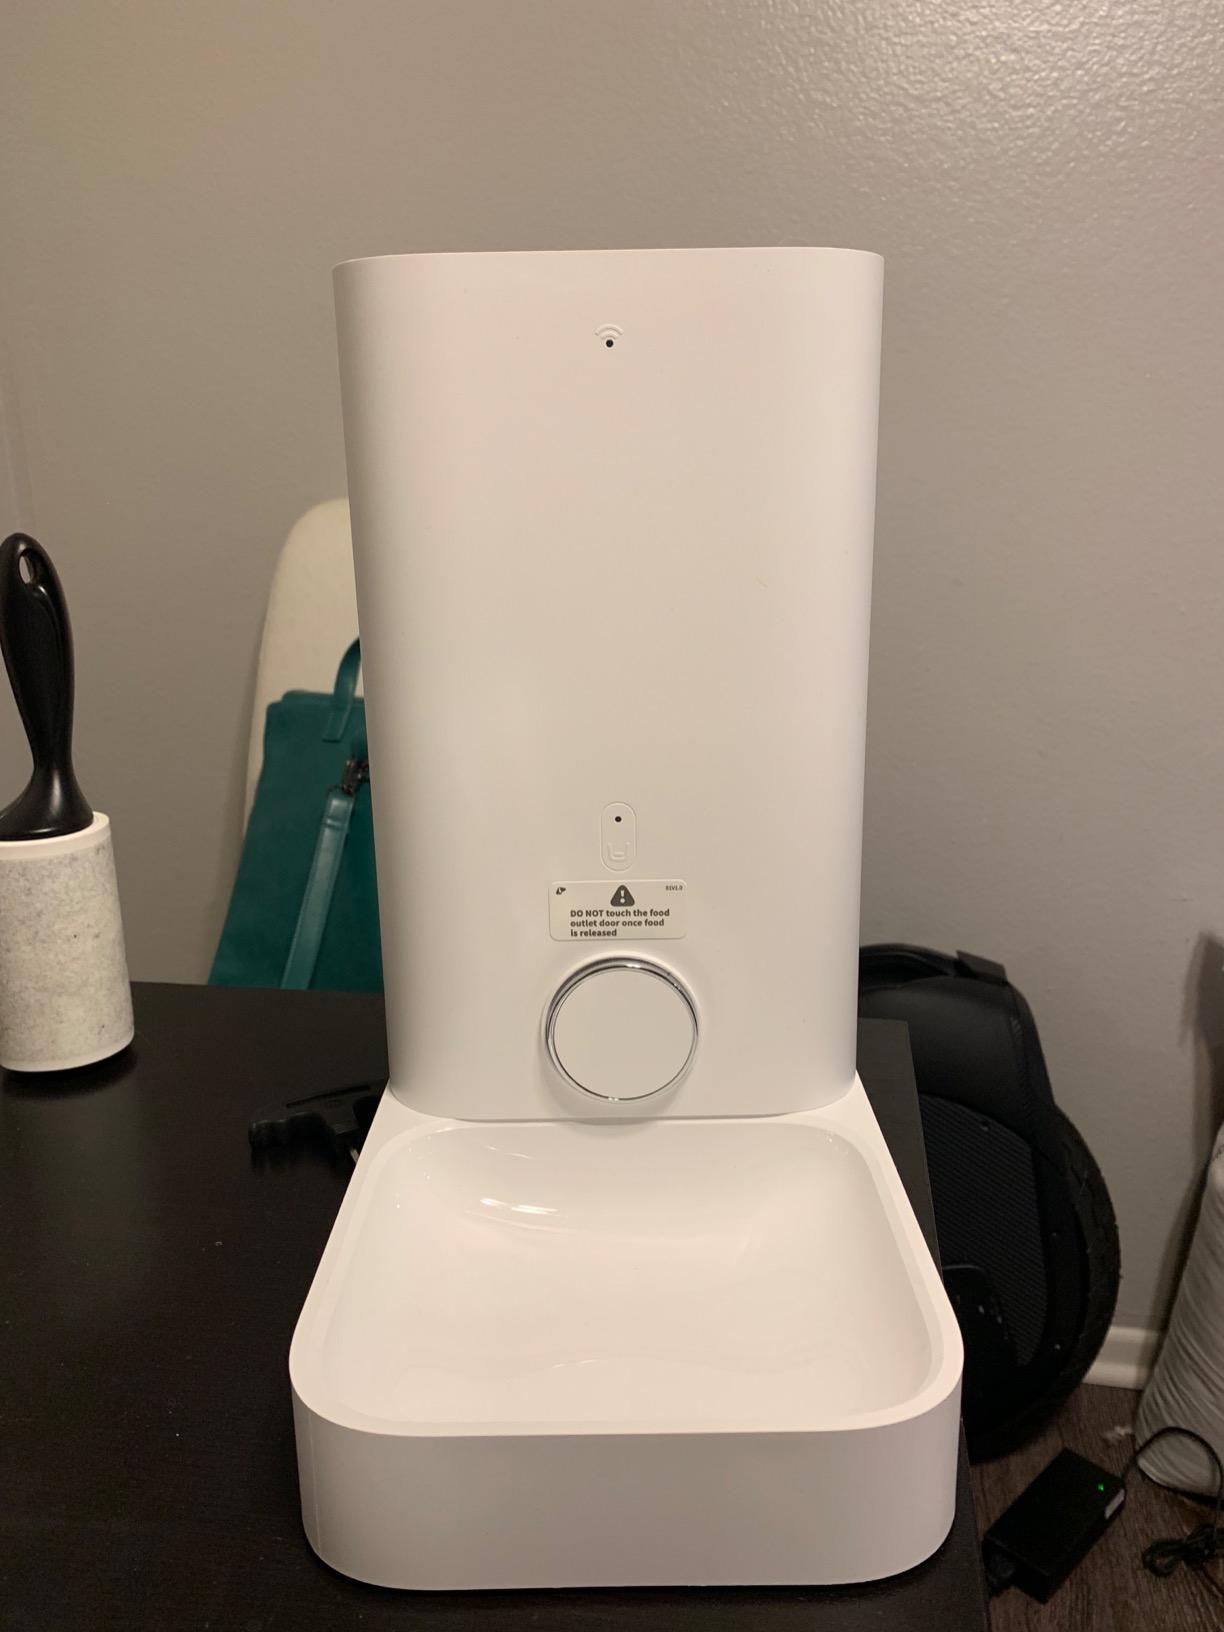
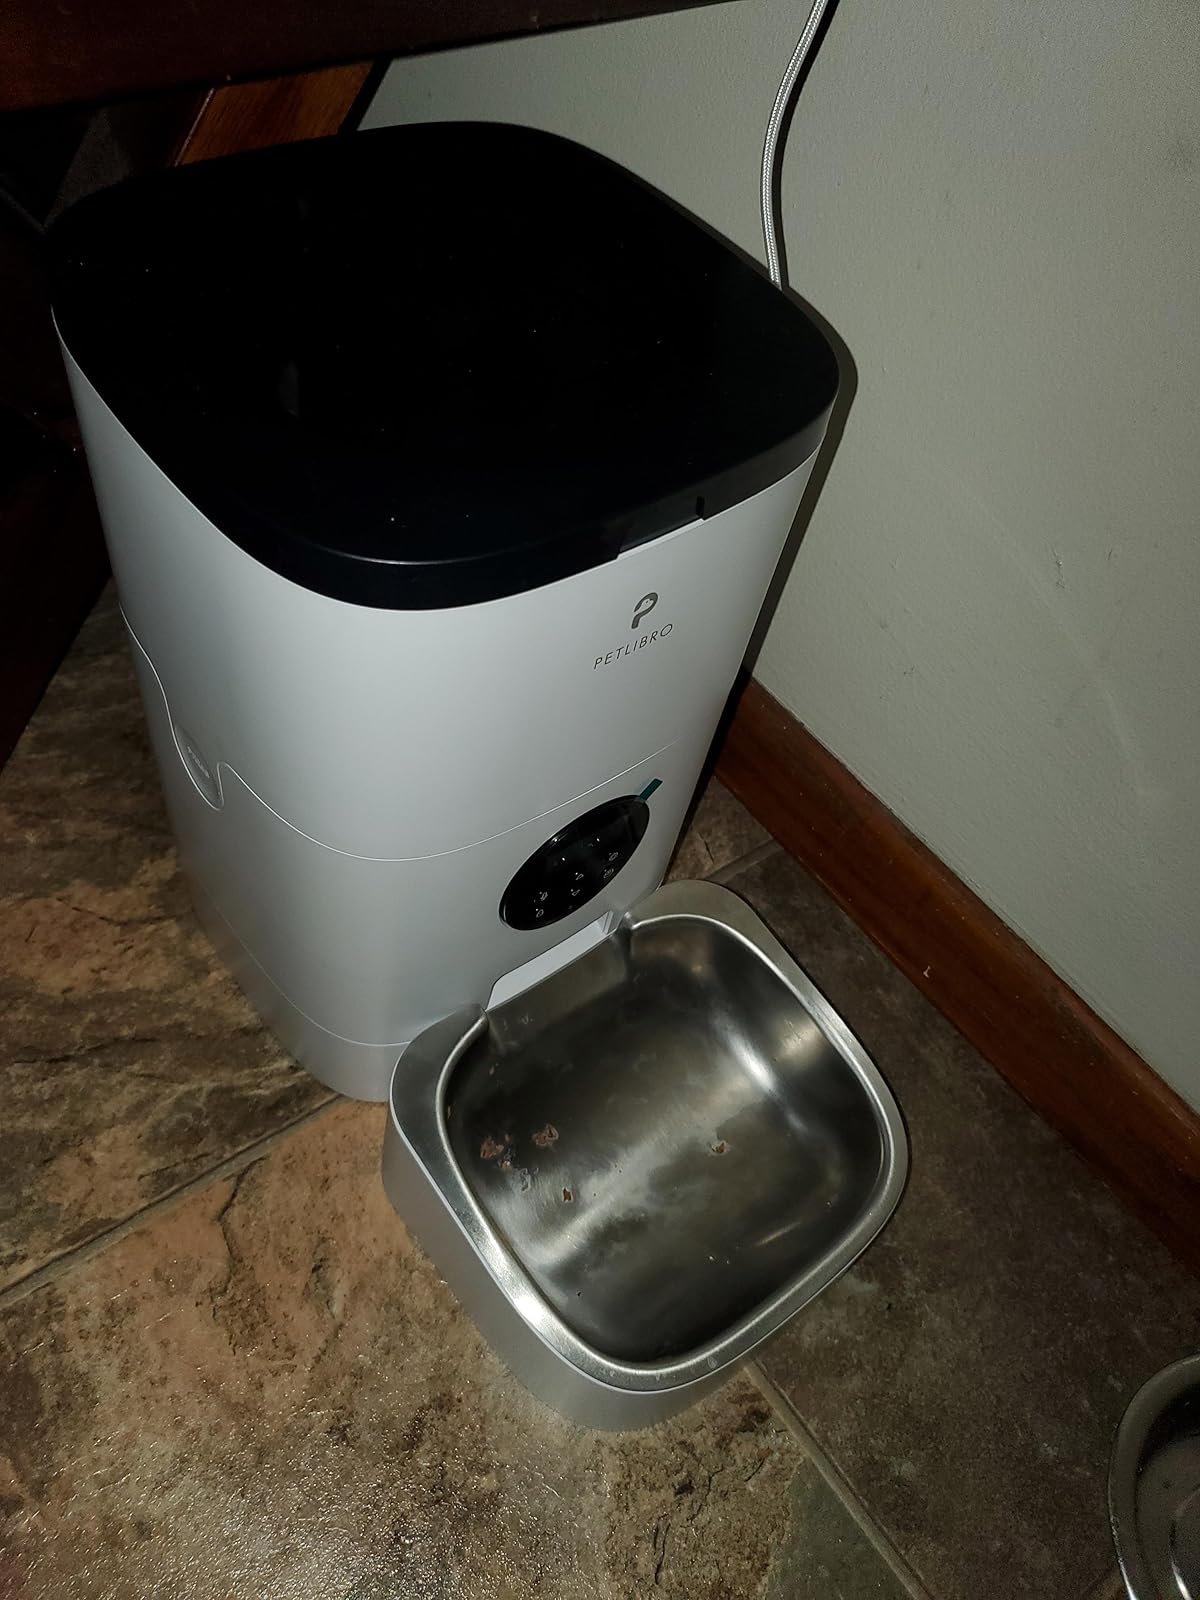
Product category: items_feeder
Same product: no